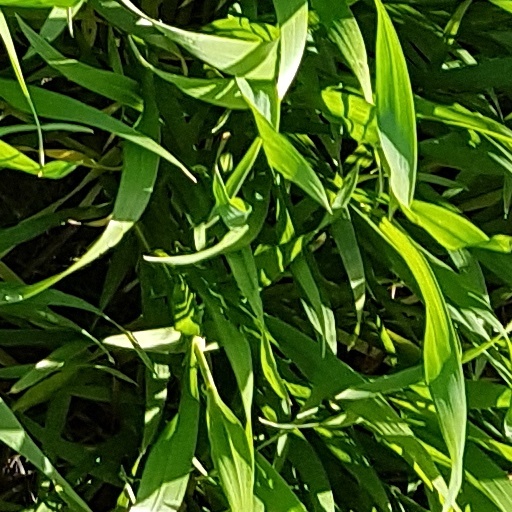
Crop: wheat